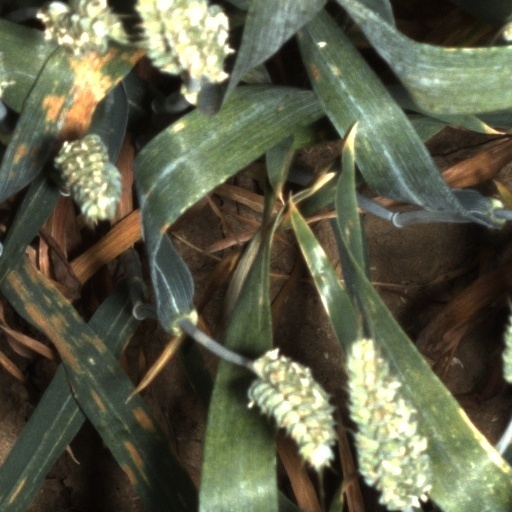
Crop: wheat